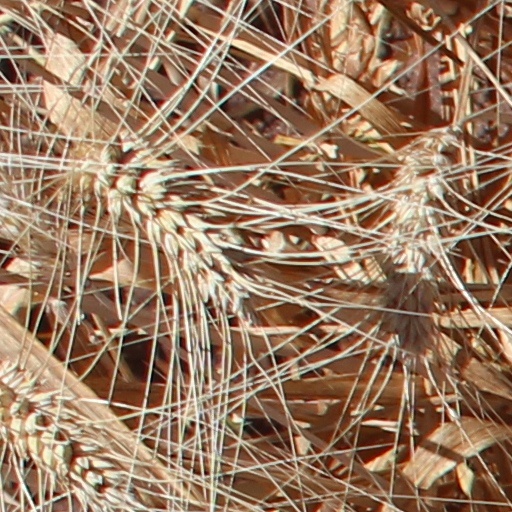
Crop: wheat